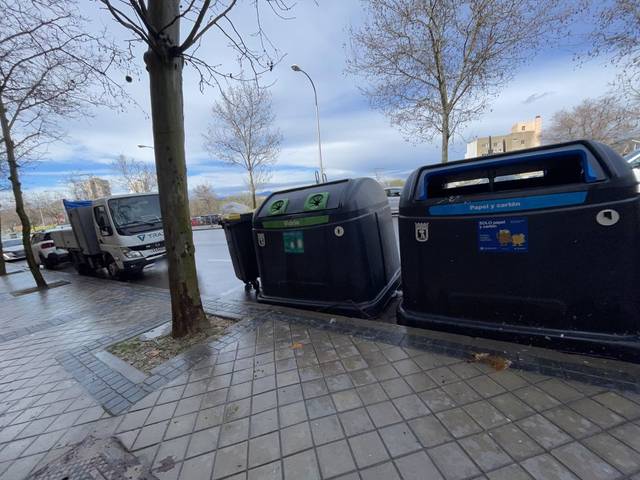
Region: Spain
Coordinates: 40.489, -3.682